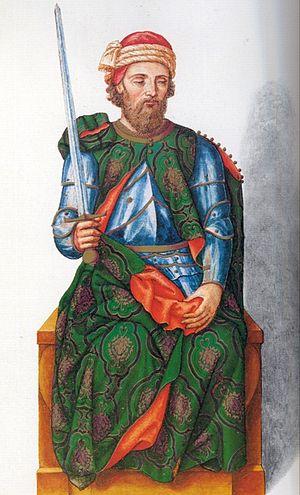
La première guerre civile de Castille a opposé les partisans de Pierre Iᵉʳ de Castille, dit Pierre le Cruel, à ceux d'Henri de Trastamare son demi-frère.
Pierre Iᵉʳ de Castille, né le 30 août 1334 à Burgos et mort le 23 mars 1369 à Montiel, est le seul fils légitime du roi Alphonse XI et de Marie-Constance de Portugal, connu comme Pierre le Cruel — mais également pour certains comme Pierre le Justicier. Il fut roi de Castille et León de 1350 à 1369.